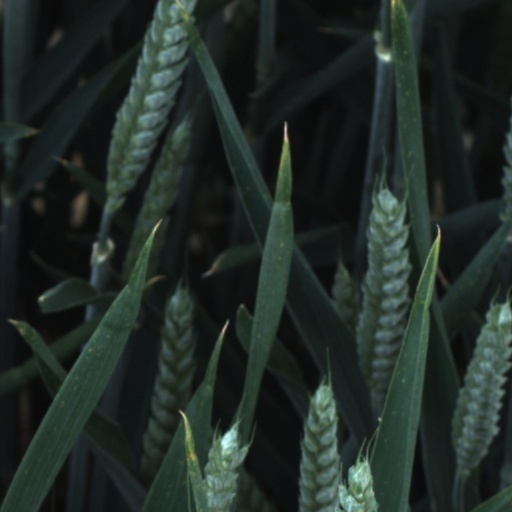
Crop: wheat